Higashi-Nakayama Station

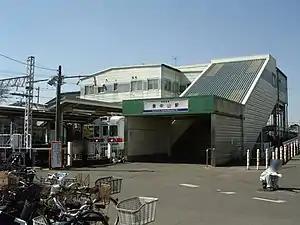
Higashi-Nakayama Station

is a passenger railway station in the city of Funabashi, Chiba Prefecture, Japan, operated by the private railway operator Keisei Electric Railway.